916th Expeditionary Air Refueling Squadron

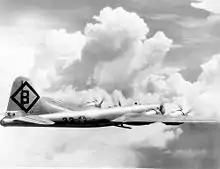
B-29 of the 16th Bombardment Group

The squadron was first activated on 1 April 1944, at Dalhart Army Air Field, Texas as the 16th Bombardment Squadron, Very Heavy, one of the four original squadrons of the 16th Bombardment Group. It was equipped with Boeing B-17 Flying Fortresses for training, due to shortage of Boeing B-29 Superfortresses. The ground echelon moved to Fairmont Army Air Field, Kansas, in August 1944, while the air echelon trained with the Army Air Forces School of Applied Tactics at Orlando Army Air Base, Florida before joining them at Fairmont.